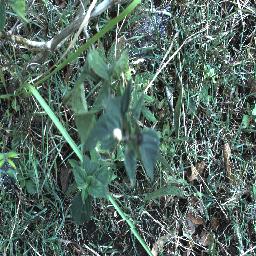
Label: lantana